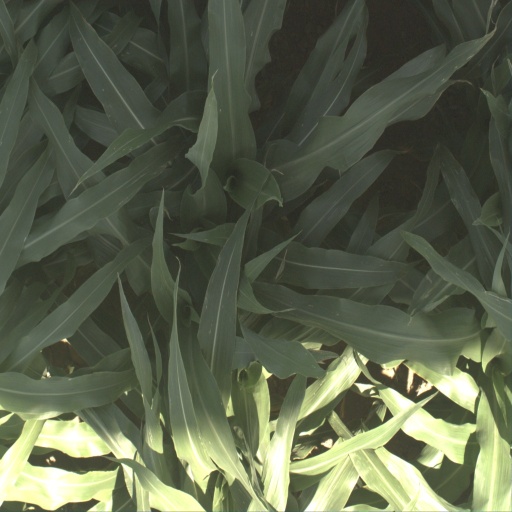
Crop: sorghum